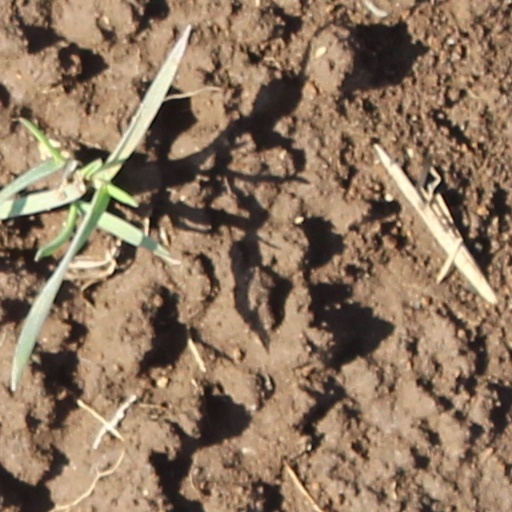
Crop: wheat